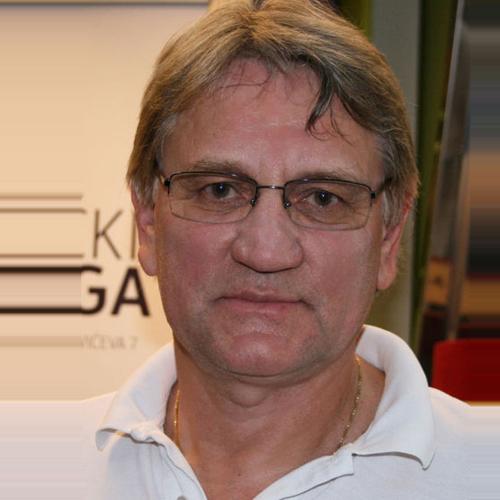
Age: 62